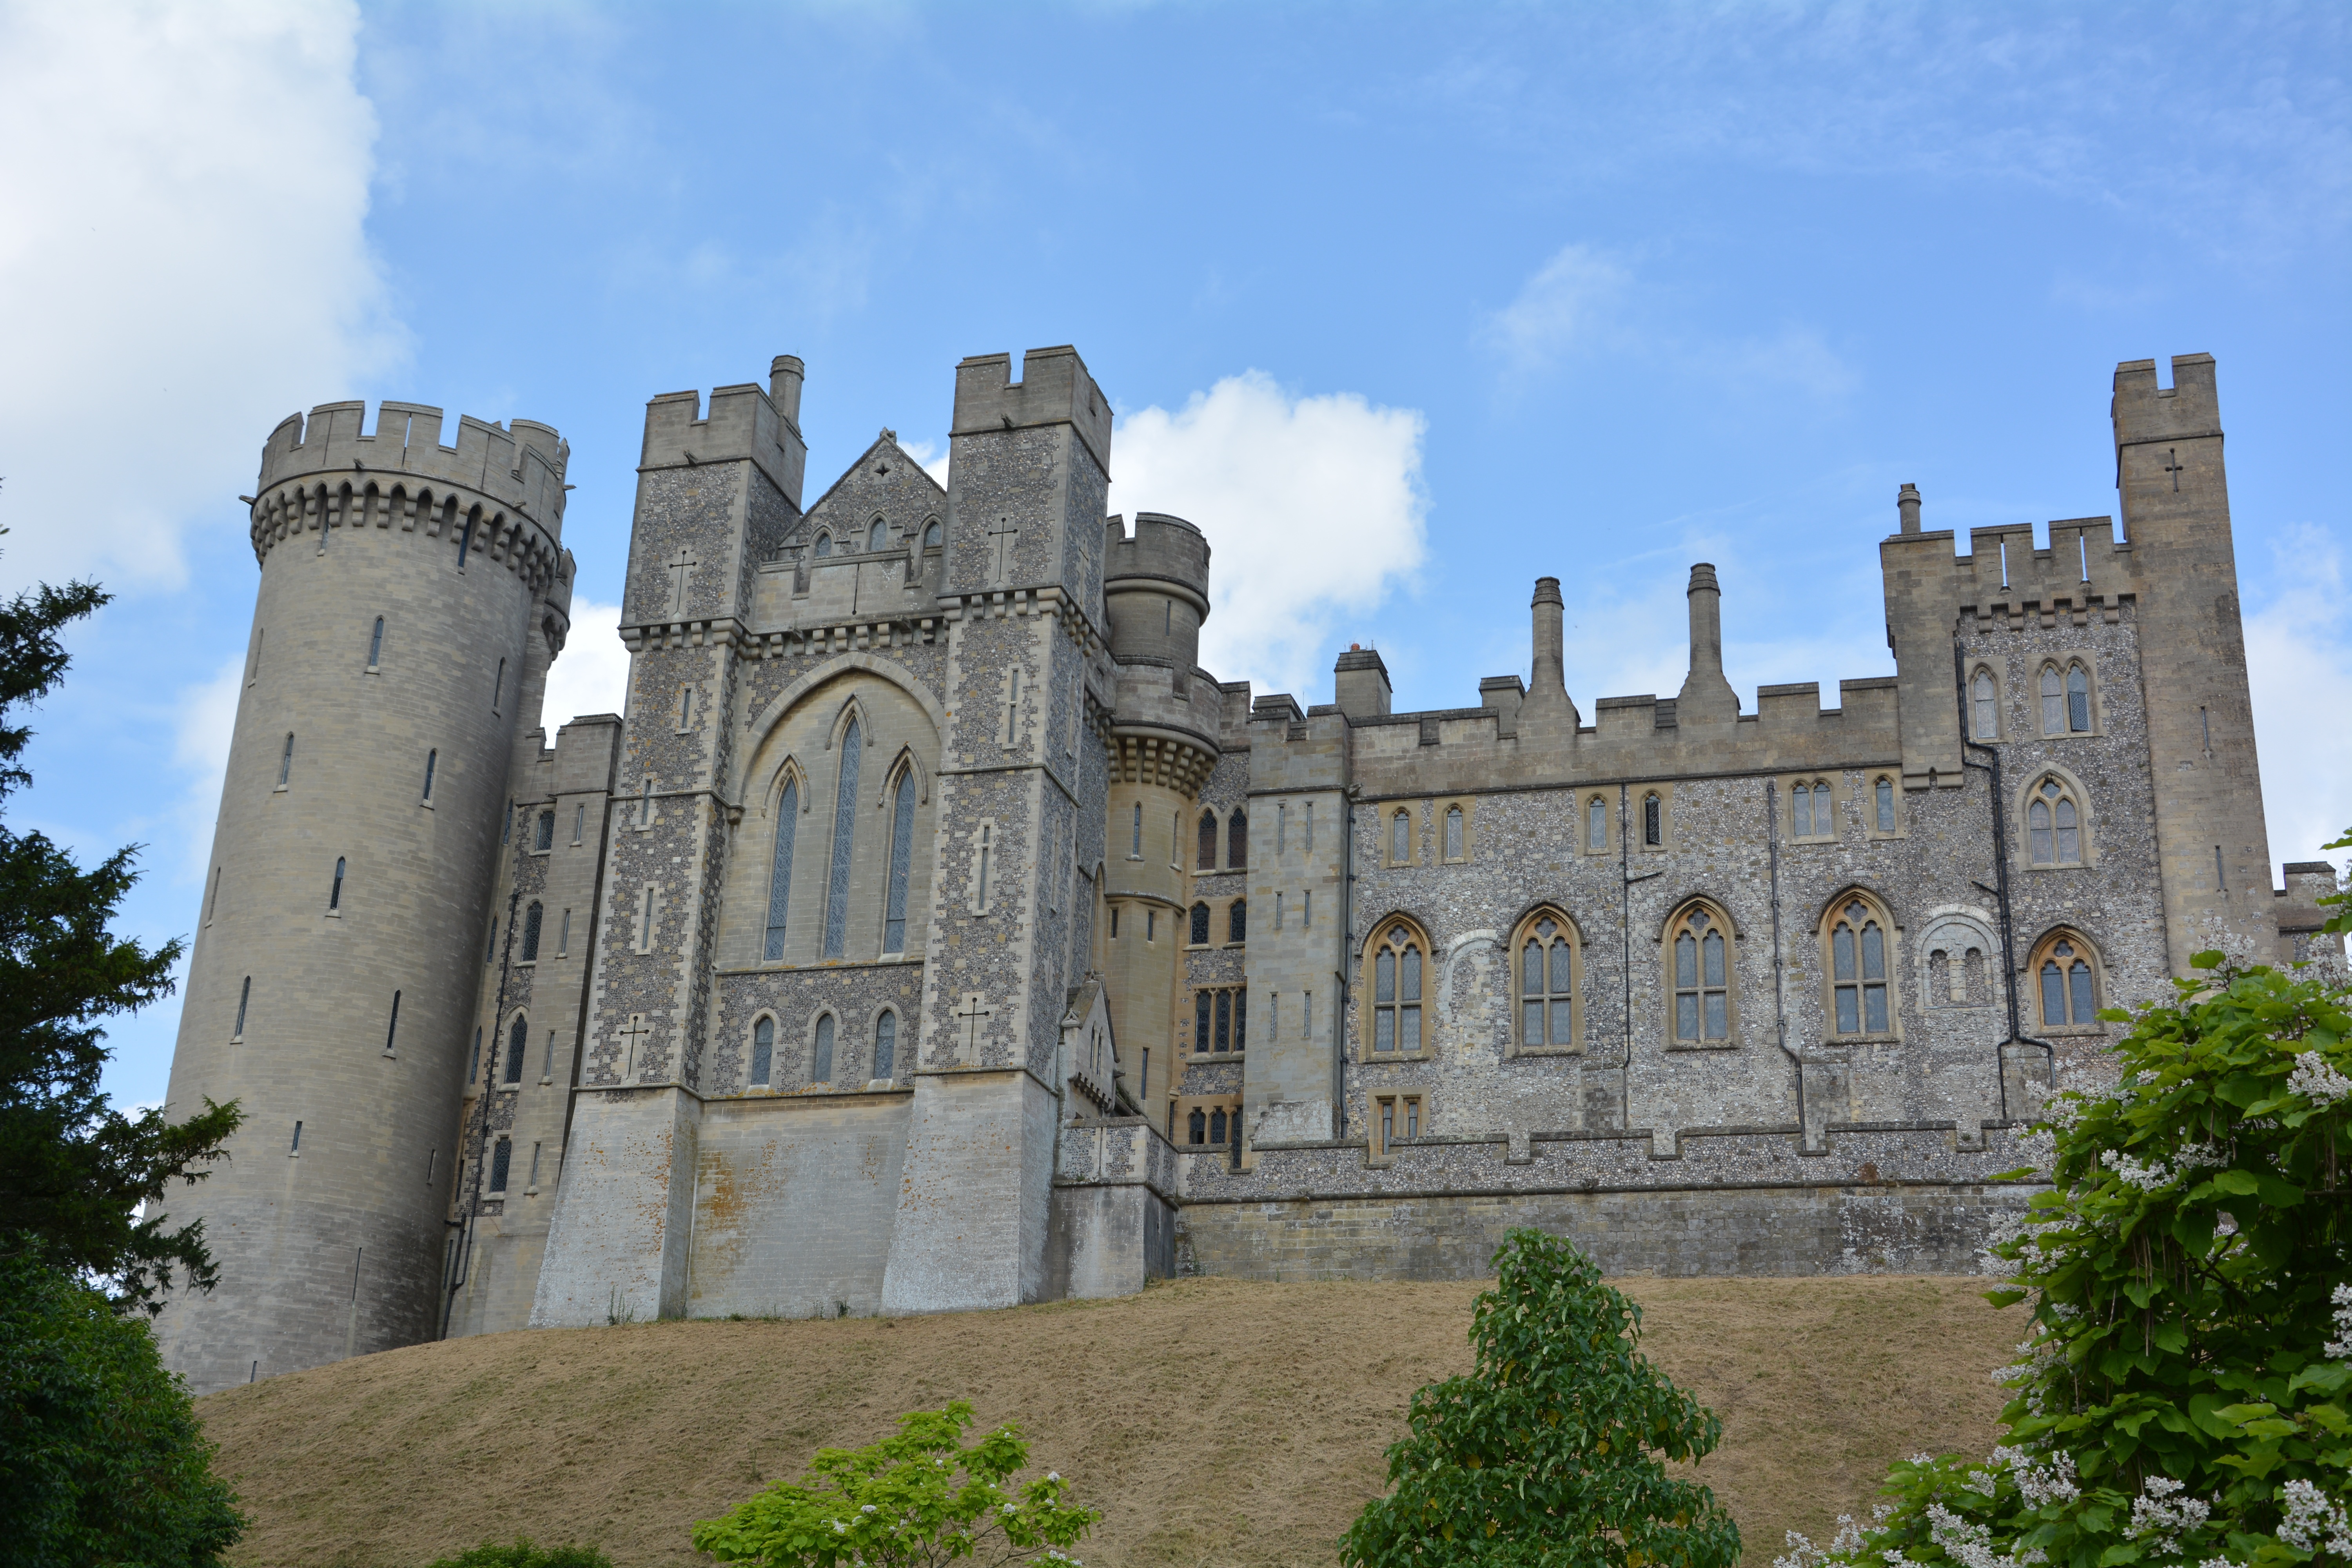
architecture, building, chateau, palace, castle, landmark, cathedral, place of worship, england, fortress, ruins, monastery, abbey, tourist attraction, estate, dover, battlements, tours, stately home, knight's castle, historic site